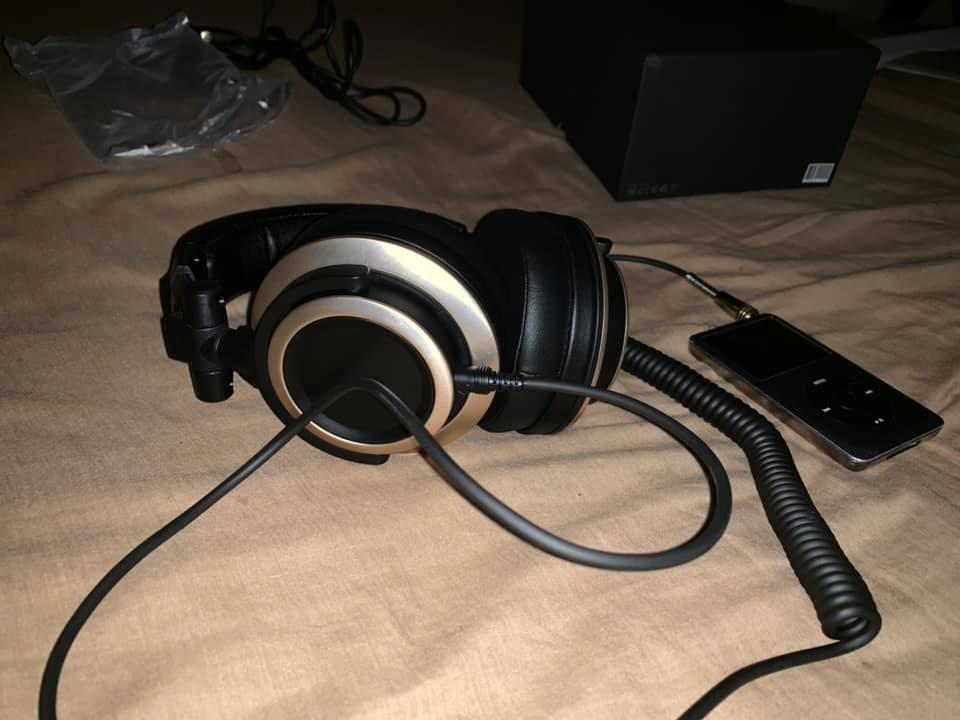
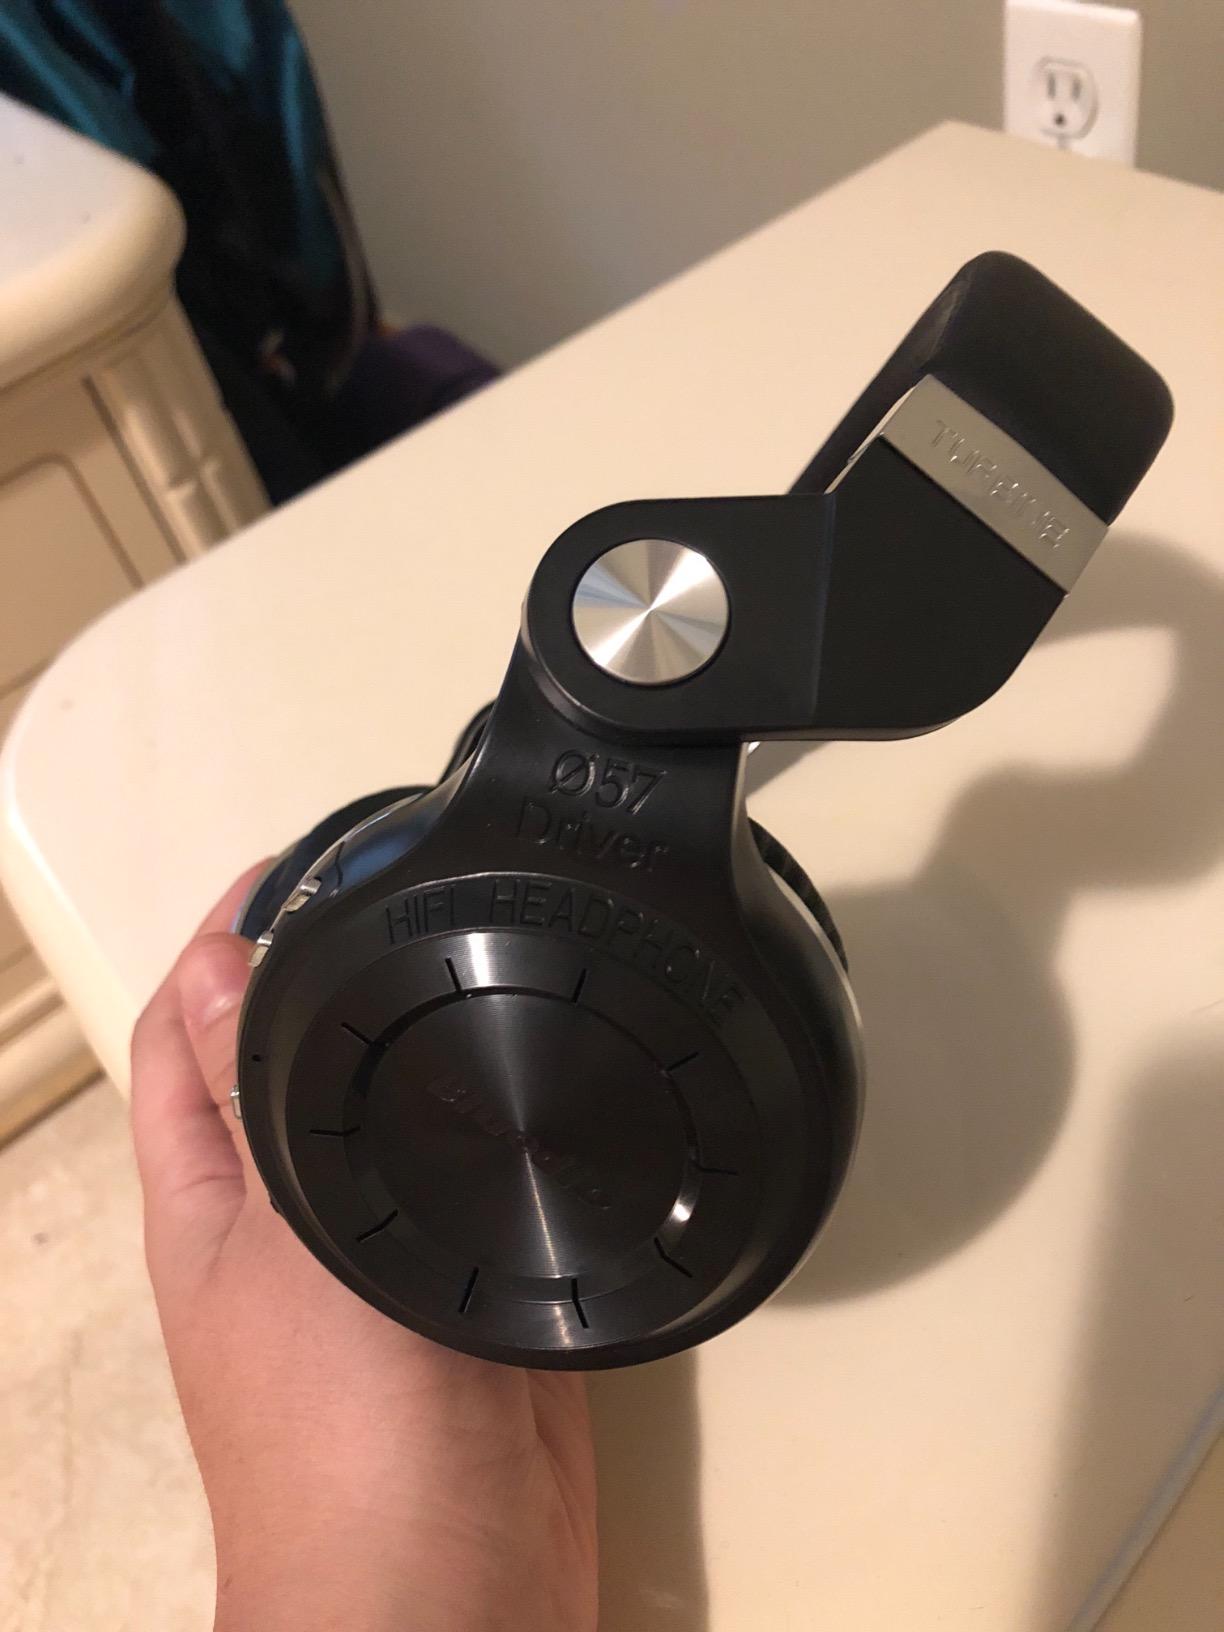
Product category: headphones
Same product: no